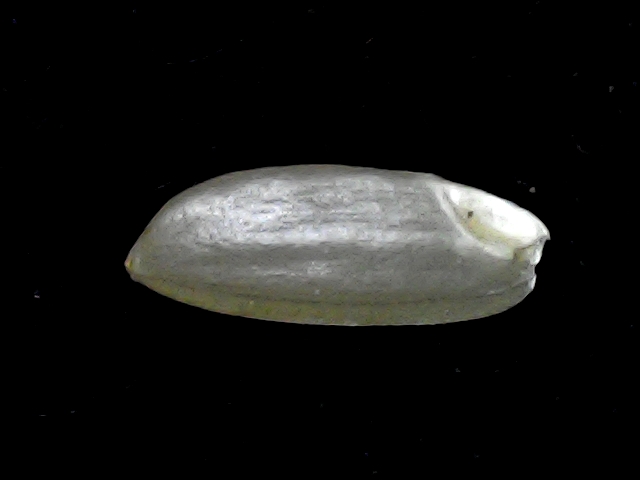
Rice variety: BD39